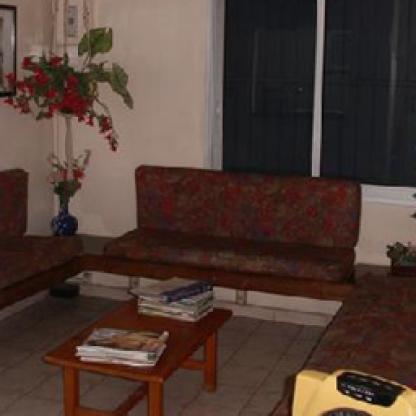
Scene: Indoor